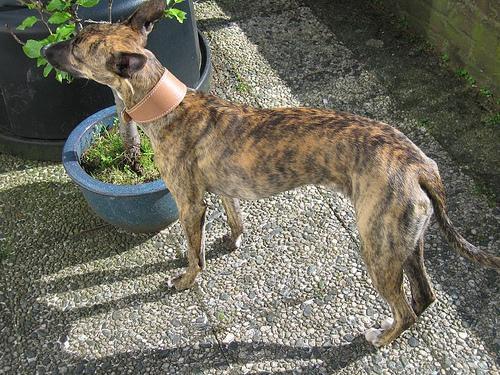
whippet